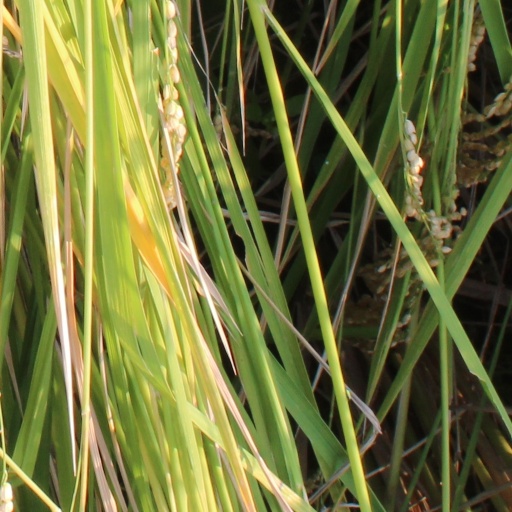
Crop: rice